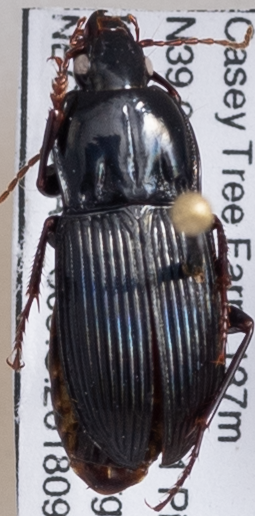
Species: Pterostichus permundus
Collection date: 2018-09-25
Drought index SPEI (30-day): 1.614
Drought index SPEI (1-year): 1.594
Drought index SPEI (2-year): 1.69